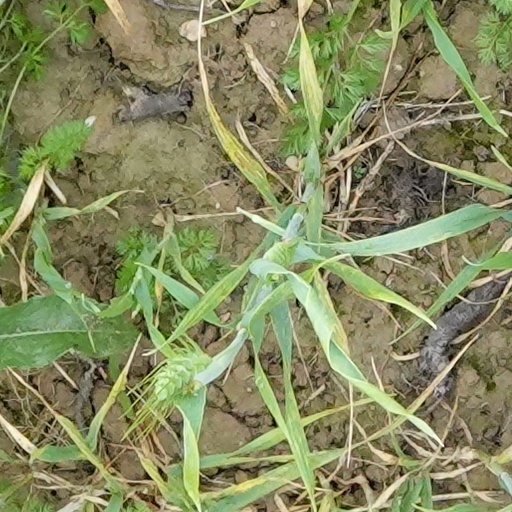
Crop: wheat